German battleship Scharnhorst

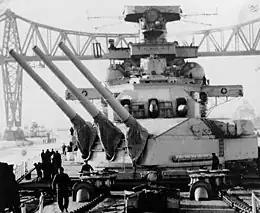
"Scharnhorst" in the Kiel Canal (Rendsburg High Bridge in the background)

's first operation began on 21 November 1939; the ship, and her sister , was to attack the Northern Patrol between Iceland and the Faroe Islands. The intent of the operation was to draw out British units and ease the pressure on the heavy cruiser , which was being pursued in the South Atlantic. A patrol line of four U-boats was stationed in the North Sea to intercept any sortie from the Home Fleet. The two battleships left Wilhelmshaven in company of the light cruisers and , and three destroyers, which parted company in the morning of 22 November for operations in the Skagerrak. The next day, the German battleships intercepted the British armed merchant cruiser . At 16:07, lookouts aboard spotted the vessel, and less than an hour later had closed the range. At 17:03, ' opened fire, and three minutes later a salvo of her 28 cm guns hit "Rawalpindi"s bridge, killing the captain Edward Kennedy, and the majority of the officers. During the brief engagement, "Rawalpindi" managed to score a hit on "", which caused minor splinter damage.